Ranger L-440

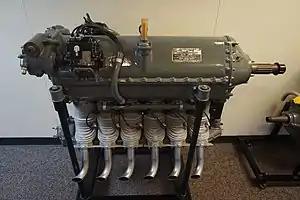
A Ranger 6-440C-5 on display at the Air Zoo museum, Portage, Michigan

The Ranger L-440 (company designation 6-440C) are six-cylinder inline inverted air-cooled aero-engines produced by the Ranger Aircraft Engine Division of the Fairchild Engine and Airplane Corporation of Farmingdale, New York, United States. The engine was mainly produced for Fairchild's family of training aircraft in the mid-1930s.